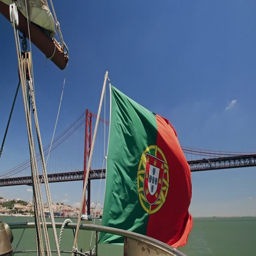
flag on a ship on bridge